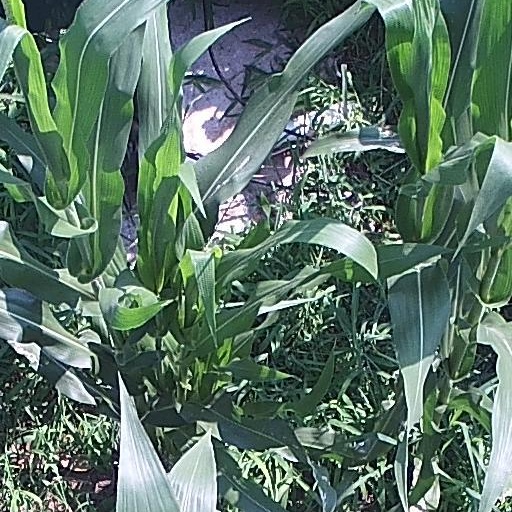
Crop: maize; corn